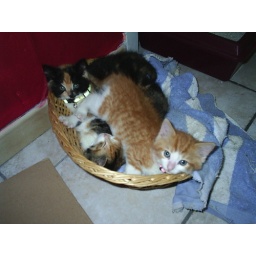
The little ones in a fruit basket